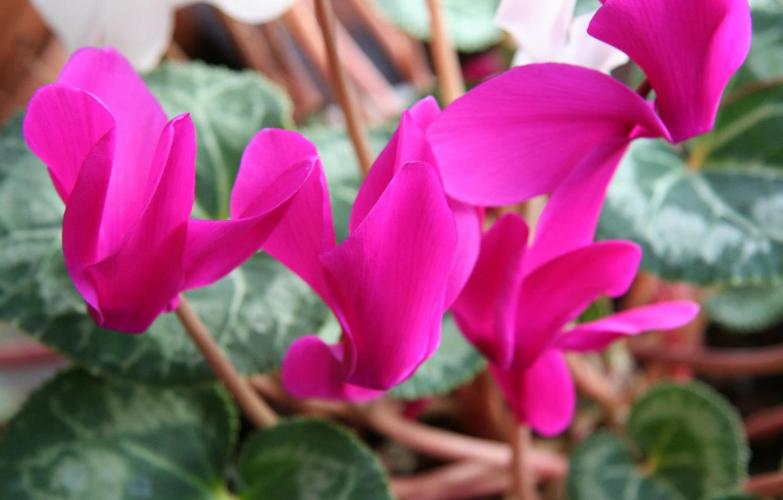
Label: cyclamen